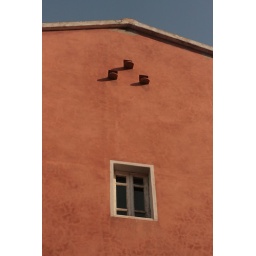
window in the red